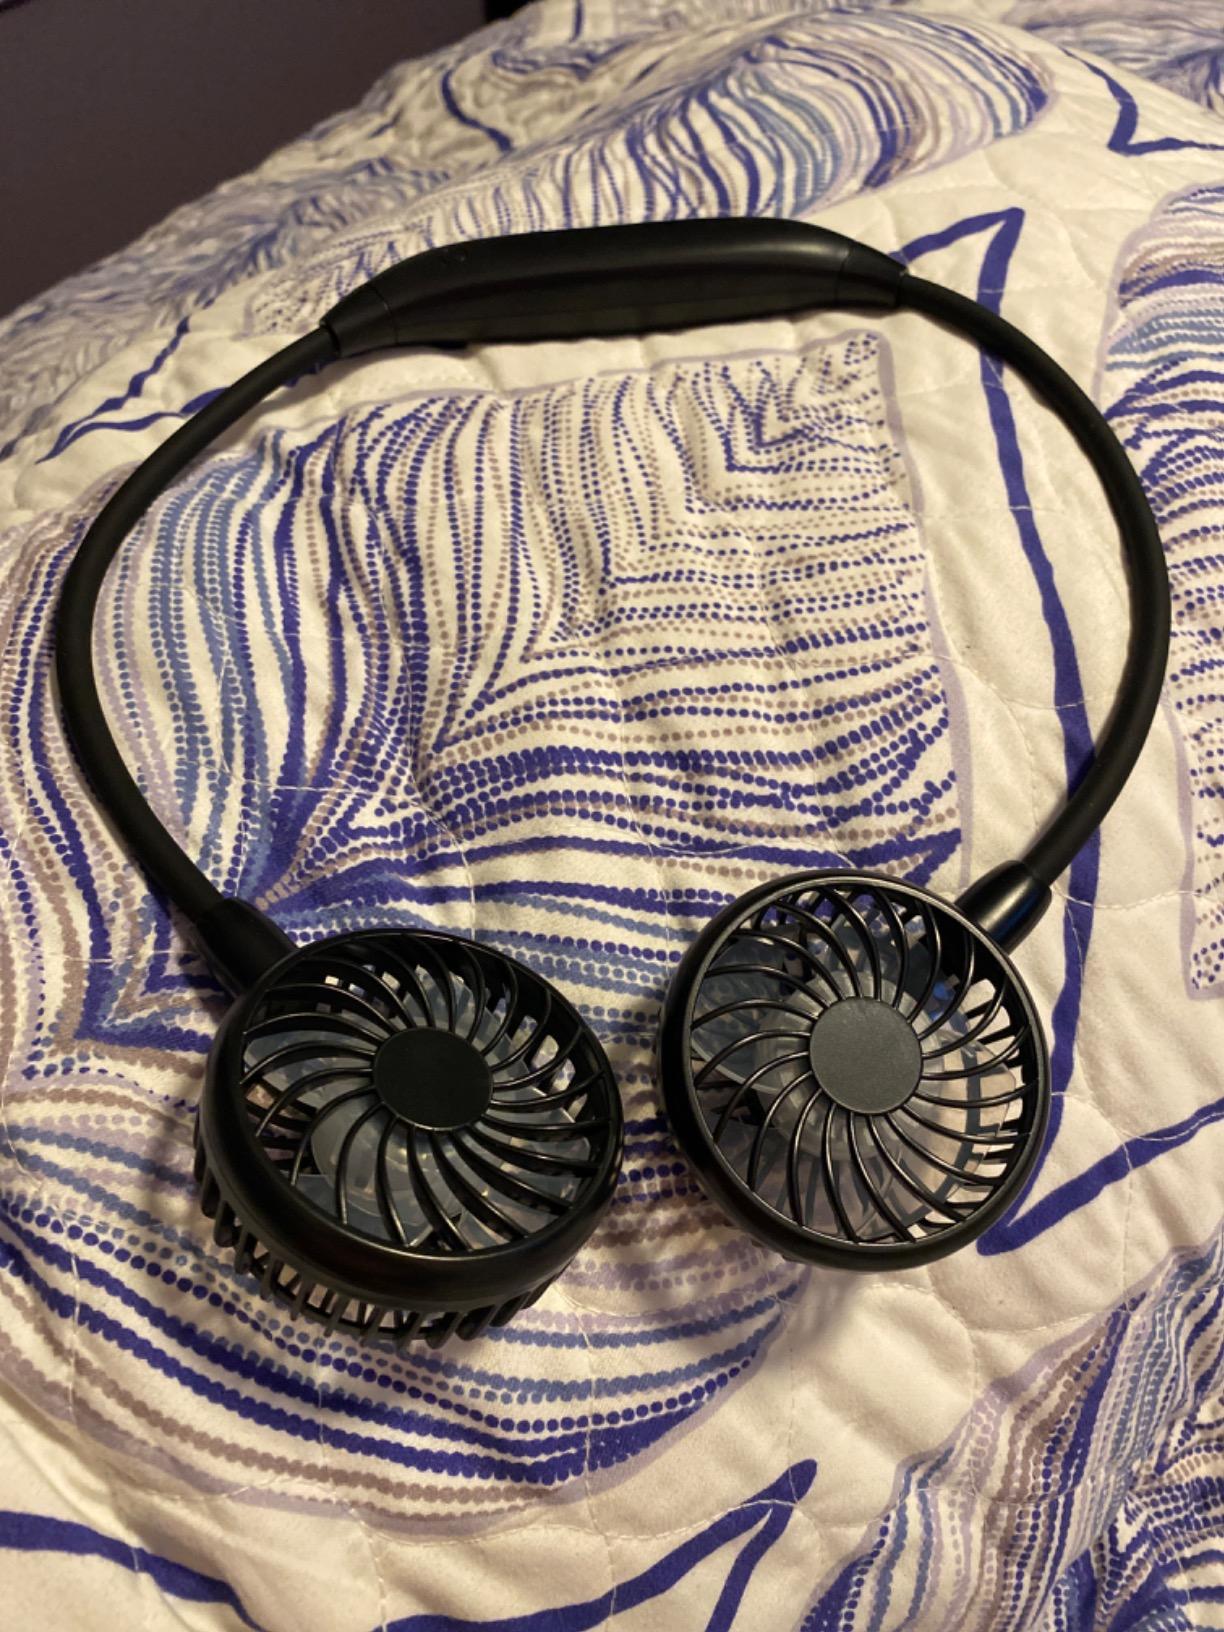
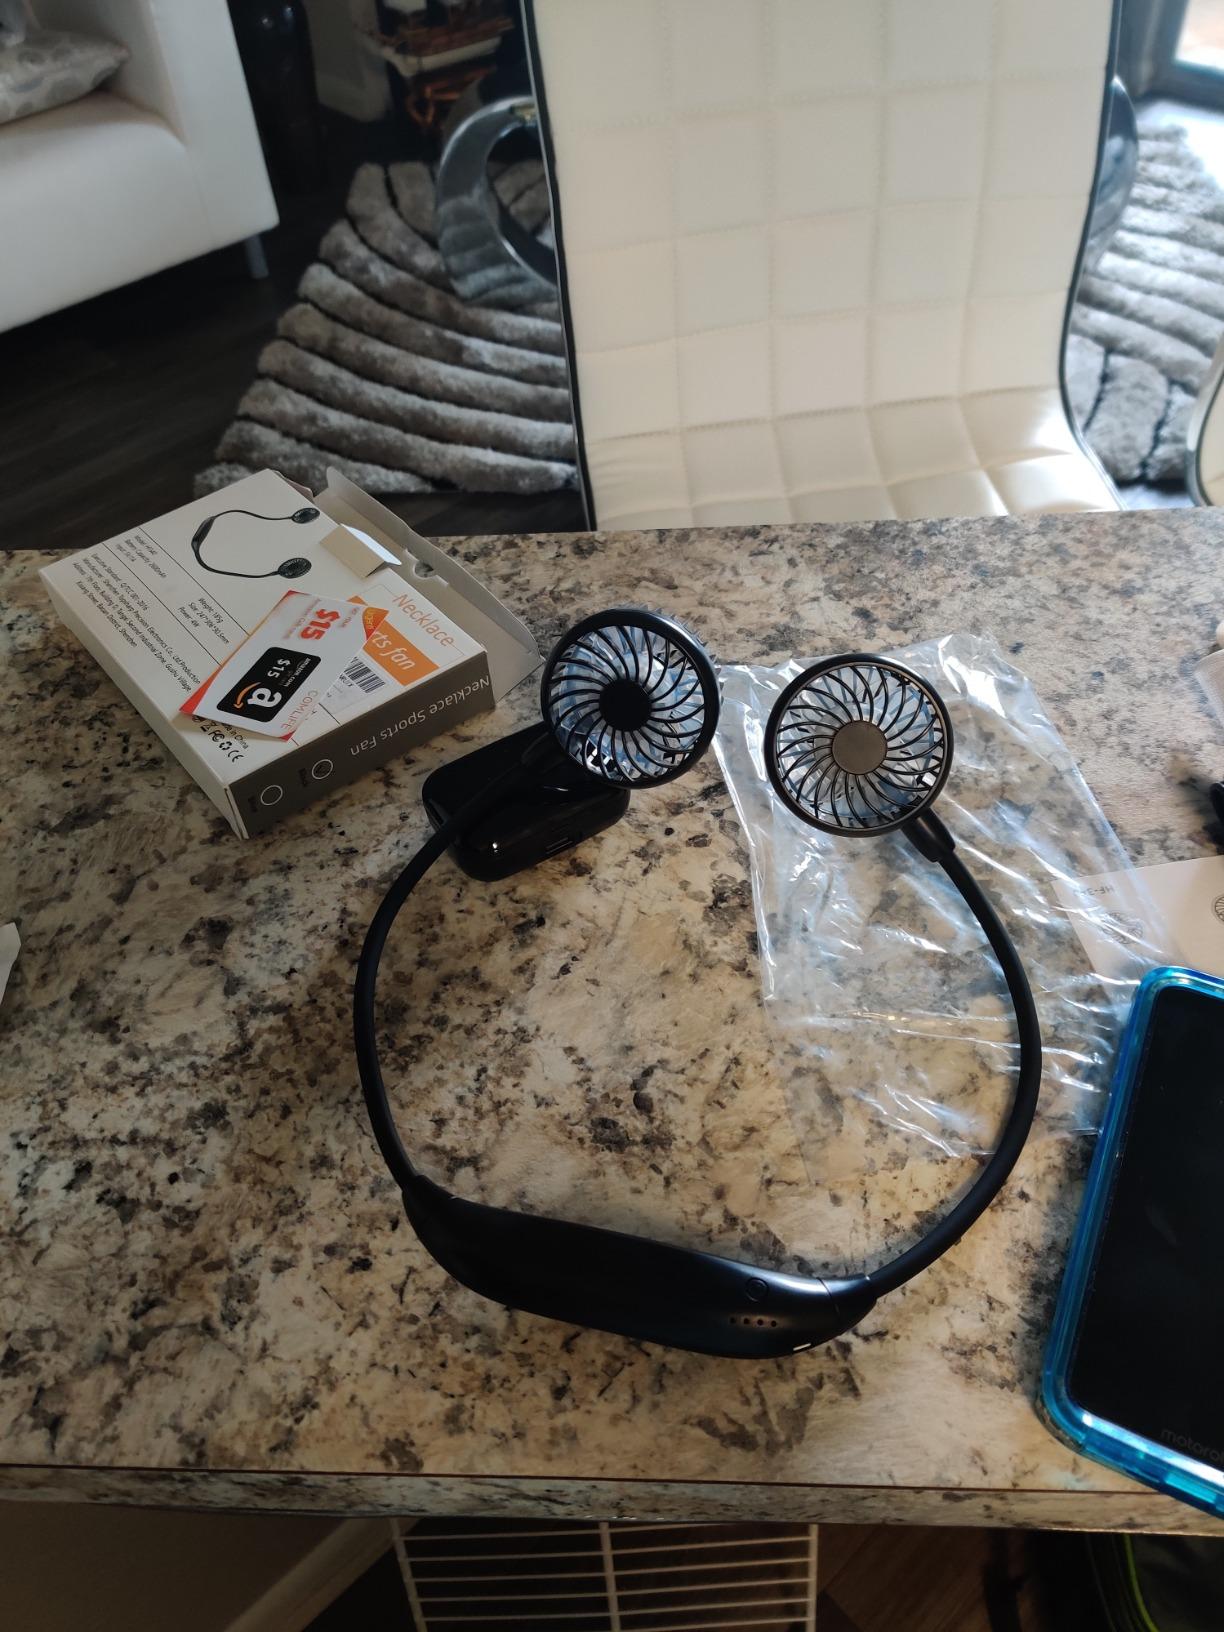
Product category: fan
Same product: yes